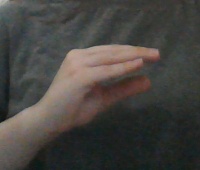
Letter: jeem